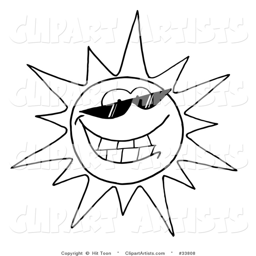
black and white outline of a character wearing shades and smiling - cartoon vector #